Two Lovers (2008 film)

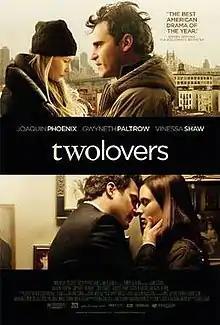
Theatrical release poster

Two Lovers is a 2008 American romantic drama film, directed by James Gray, and starring Joaquin Phoenix, Gwyneth Paltrow, and Vinessa Shaw. The film takes its inspiration from Fyodor Dostoyevsky's 1848 short story "White Nights", which had already been turned into a film seven times, first by Luchino Visconti: "Le Notti Bianche" (1957). It is set in the largely Russian Jewish neighborhood Brighton Beach in New York City, as was Gray's first film "Little Odessa". "Two Lovers" premiered in competition at the 2008 Cannes Film Festival in May. The film was Gray's third to enter the competition at this festival. It was released on February 13, 2009.